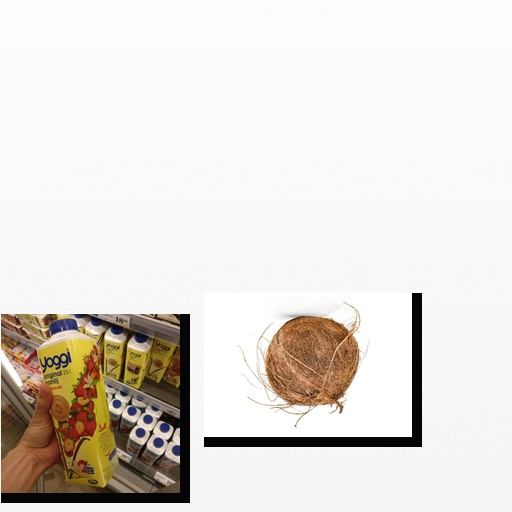
Food items: strawberry_yogurt, coconut